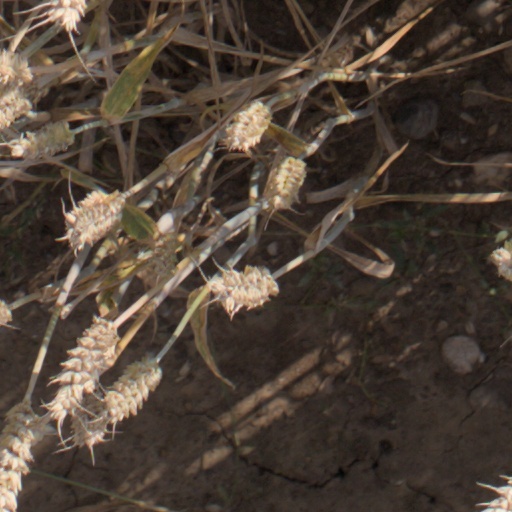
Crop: wheat